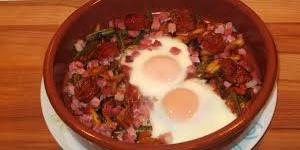
huevos a la cazuela con jamon serrano